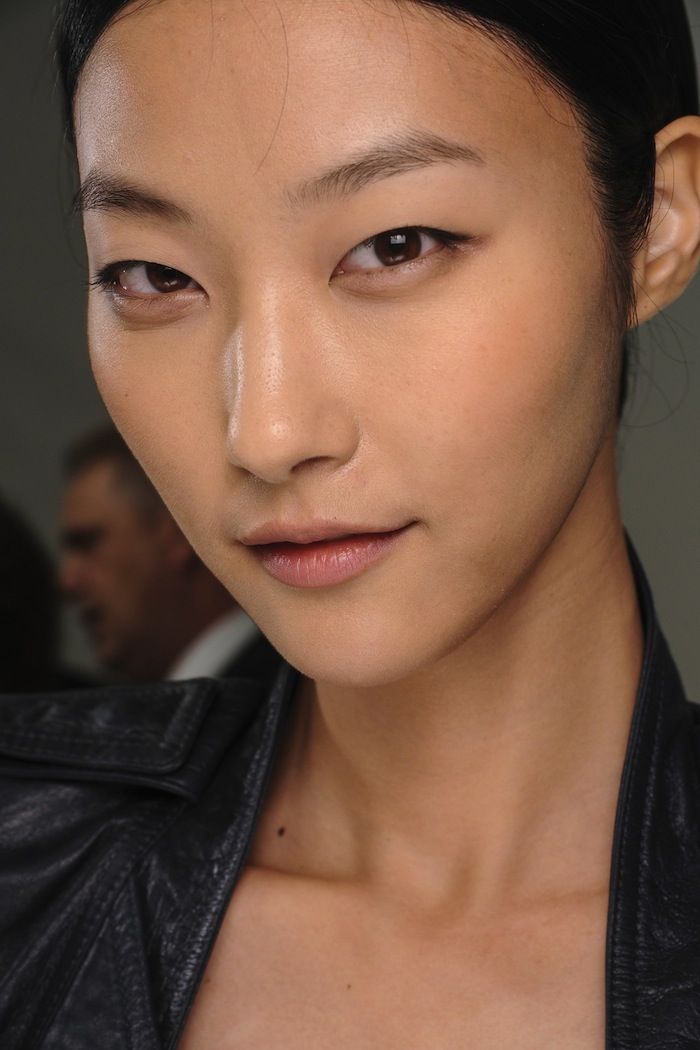
Gender: women